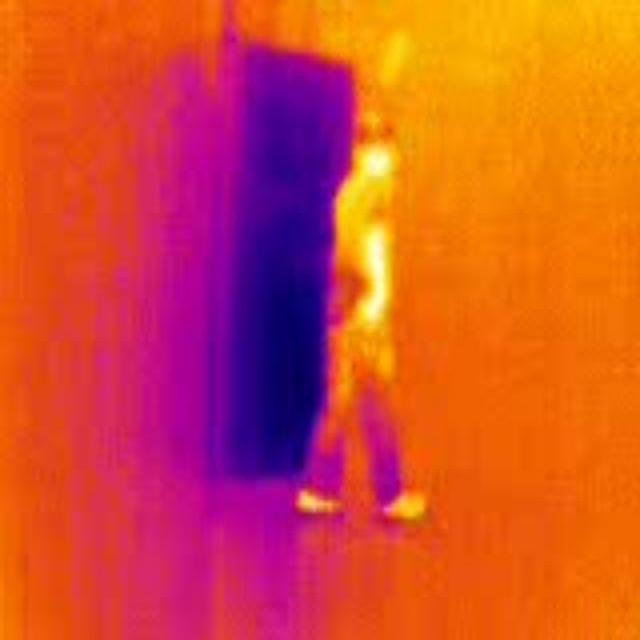
Detected objects:
label: person